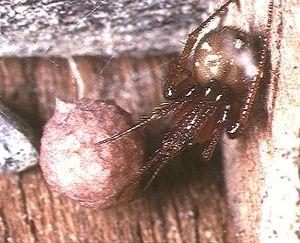
Nesticodes rufipes, unique représentant du genre Nesticodes, est une espèce d'araignées aranéomorphes de la famille des Theridiidae.